Patats Cloete

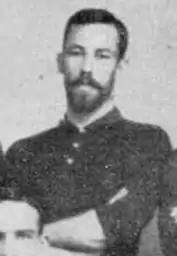

Henry Arthur "Patats" Cloete (15 June 1873 – 29 March 1959) was a South African international rugby union player. Born in Cape Town, he first played provincial rugby for Western Province. He made his only Test appearance for South Africa during Great Britain's 1896 tour. He played as a forward for the 4th Test of the series, a 5–0 win at Newlands Stadium. Cloete died in 1959, in Bulawayo, at the age of 85.